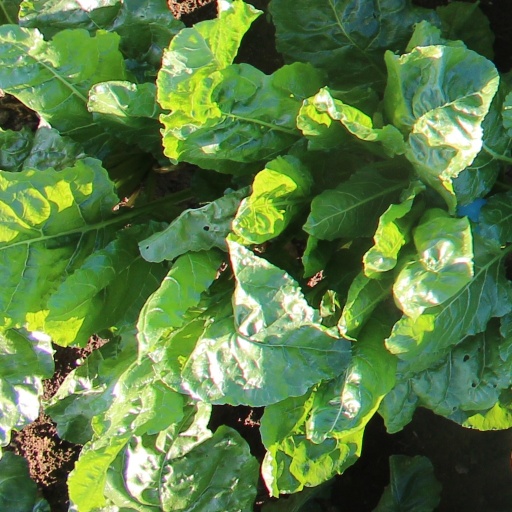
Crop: sugar beet